Line 13 (Guangzhou Metro)

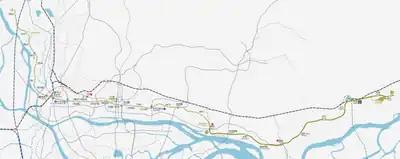
Line 13 drawn to scale.

During initial planning, Line 13 considered the use of 4 car L-type light metro trains for operation. However, severe congestion issues appeared just after the opening of Line 3, which only uses low capacity 3 car Type B trains and Line 6 which uses even lower capacity 4 car Type L light metro trains, prompted heavy public criticism. Planners subsequently reevaluated the passenger flow forecasts for the entire line of Line 13, and upgraded the design to directly use the highest capacity 8 car A-type trains.